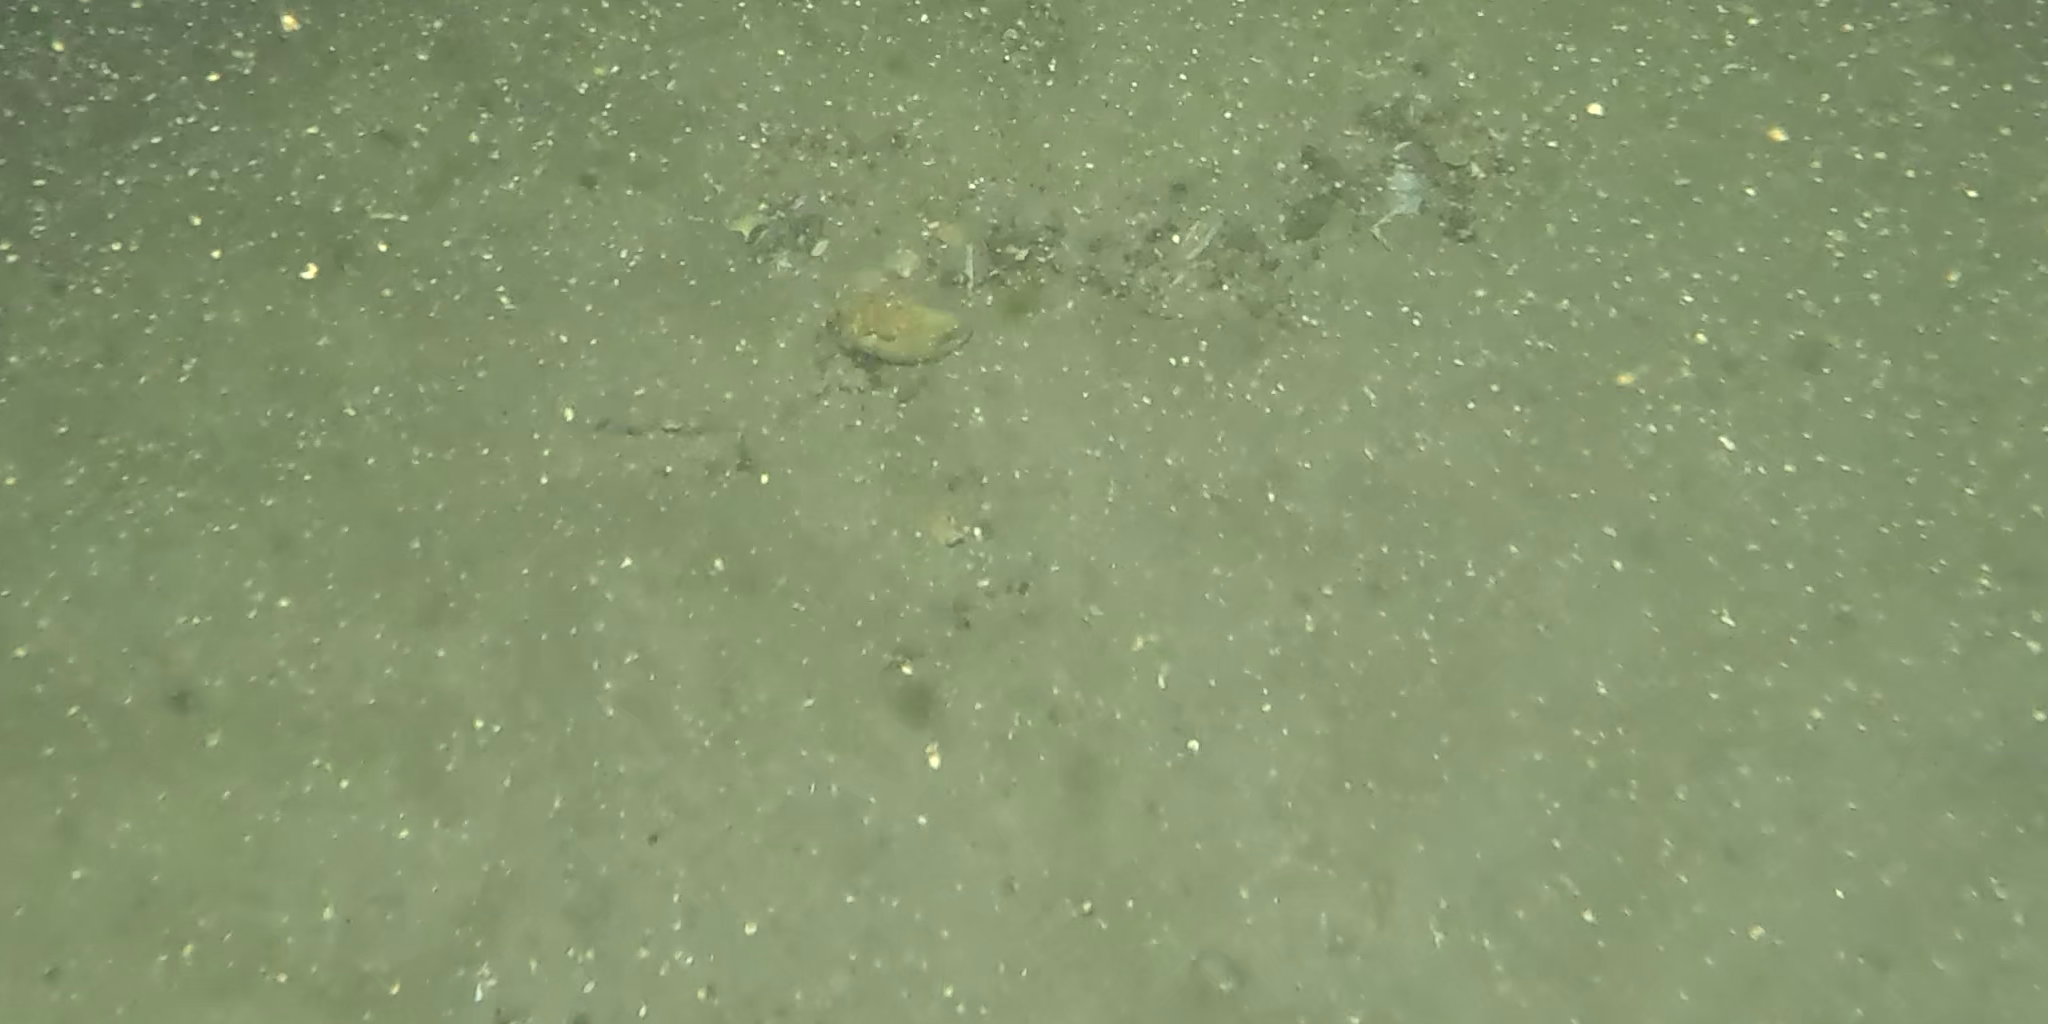
Seabed habitat: sand